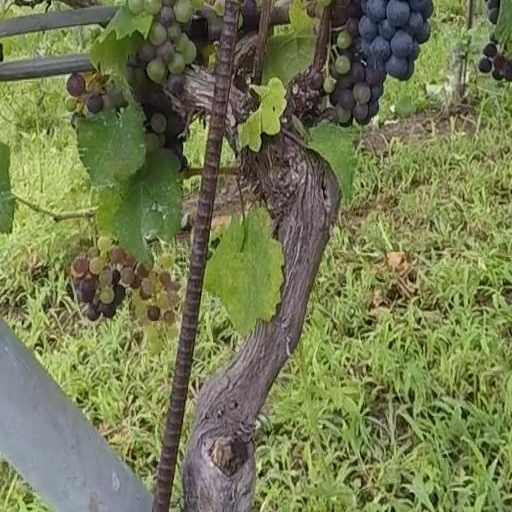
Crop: grape